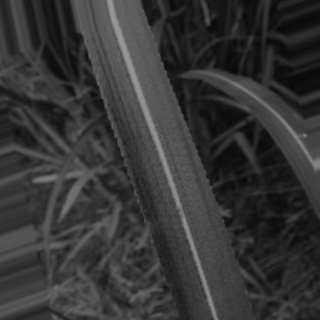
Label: sugarcane_bacterial_blight